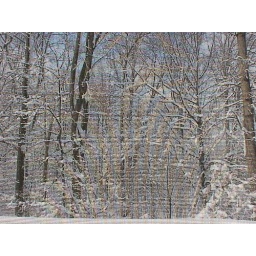
trees in snow behind the screen